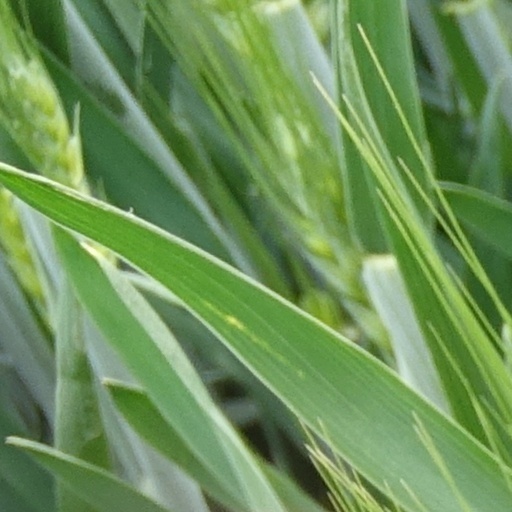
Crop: wheat